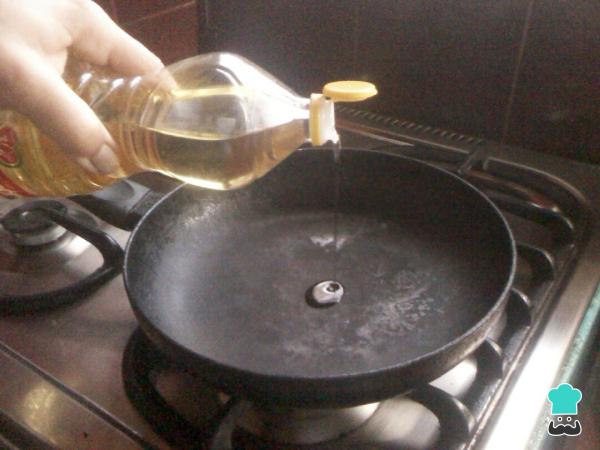
A continuación calentamos una sartén anti-adherente, previamente untada con unas gotas de aceite o mantequilla. Calienta fuego alto.